Bondage positions and methods

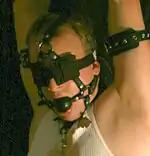
A man wearing a head harness with a blindfold, a ball gag and a neck collar.

Breast bondage is a bondage technique which involves the tying of rope around a woman's breasts in a visually intricate and decorative pattern. Breast bondage most commonly uses rope, but webbing, straps, a bondage harness or bondage tape may also be used.